James A. Ryder

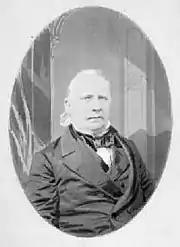
Oval portrait of James Ryder

After his first presidency at Georgetown ended in 1845, Ryder went to Rome to clear his name in light of suspicions of his relationship with a woman who had exchanged letters with him. He traveled to Rome in January by way of New York City and France. In Italy, he recruited eight Jesuits to join him in the United States. One of these was a future president of the College of the Holy Cross, Anthony F. Ciampi. Upon Ryder's return, suspicions continued, despite his defense that the correspondence involved only spiritual counseling, but they finally ceased following Roothaan's order in 1847 that the correspondence end.